Gharial

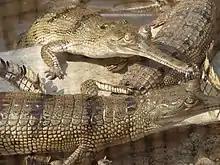
Gharials in the Gharial Conservation and Breeding Center at Chitwan National Park

Since the late 1970s, the gharial conservation approach was focused on reintroduction. Rivers in protected areas in India and Nepal used to be restocked with captive bred juvenile gharials. Gharial eggs were incubated, hatched and juvenile gharials raised for two to three years and released when about one metre in length.